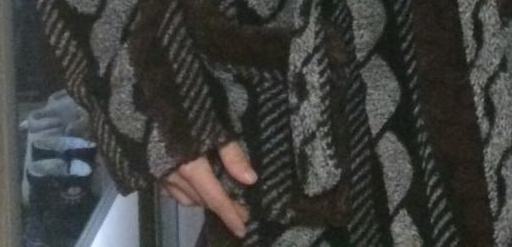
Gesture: no_gesture